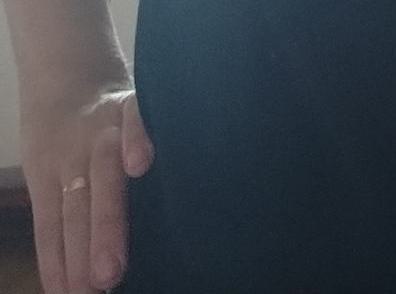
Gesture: no_gesture